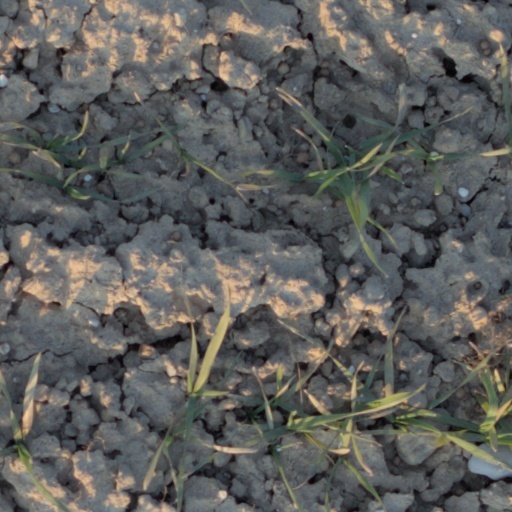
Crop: wheat